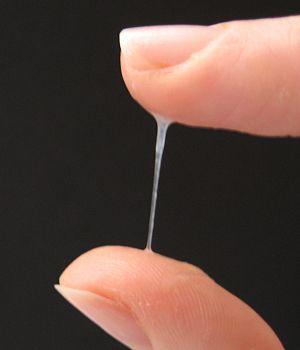
La glaire cervicale est une sécrétion de glycoprotéines située au niveau du col de l'utérus.
La méthode Billings est une méthode naturelle de régulation des naissances appelée aussi méthode de planification familiale naturelle, ou encore Méthode d'Observation du Cycle/de la Fertilité. A ce titre, elle peut être utilisée pour favoriser les grossesses, comme méthode de régulation de ces dernières et in fine comme méthode de suivi de sa santé reproductive. Elle est fondée sur l'observation du cycle féminin et l'identification des périodes de fertilité par le suivi de l'état de la glaire cervicale. Elle a été proposée dans les années 1970 par un couple de médecins australiens, John Billings et Evelyn Billings. La méthode a été validée par James Boyer Brown, docteur en pharmacie et étayée par les travaux d'Erik Odeblad. L'efficacité de cette méthode est élevée dans le cadre d'un respect scrupuleux des règles mais son taux d'échec peut être élevé en utilisation courante. C'est une des méthodes promue par l'Eglise catholique qui prohibe dans le même temps toute forme de contraception.